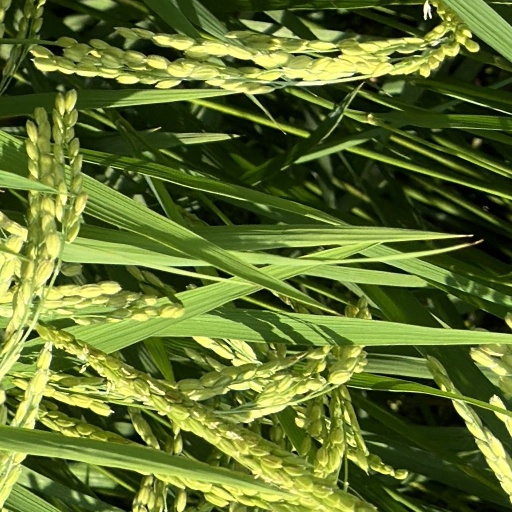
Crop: rice